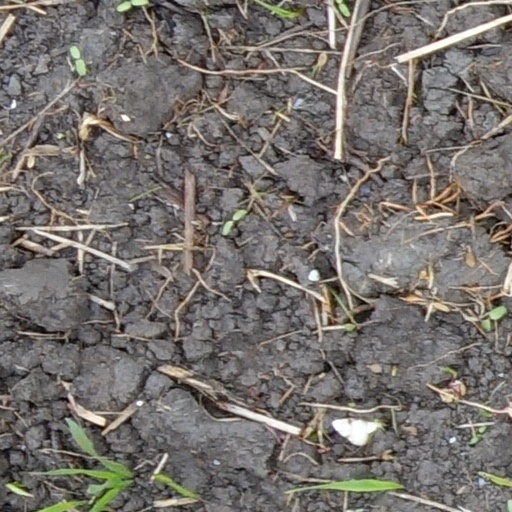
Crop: wheat